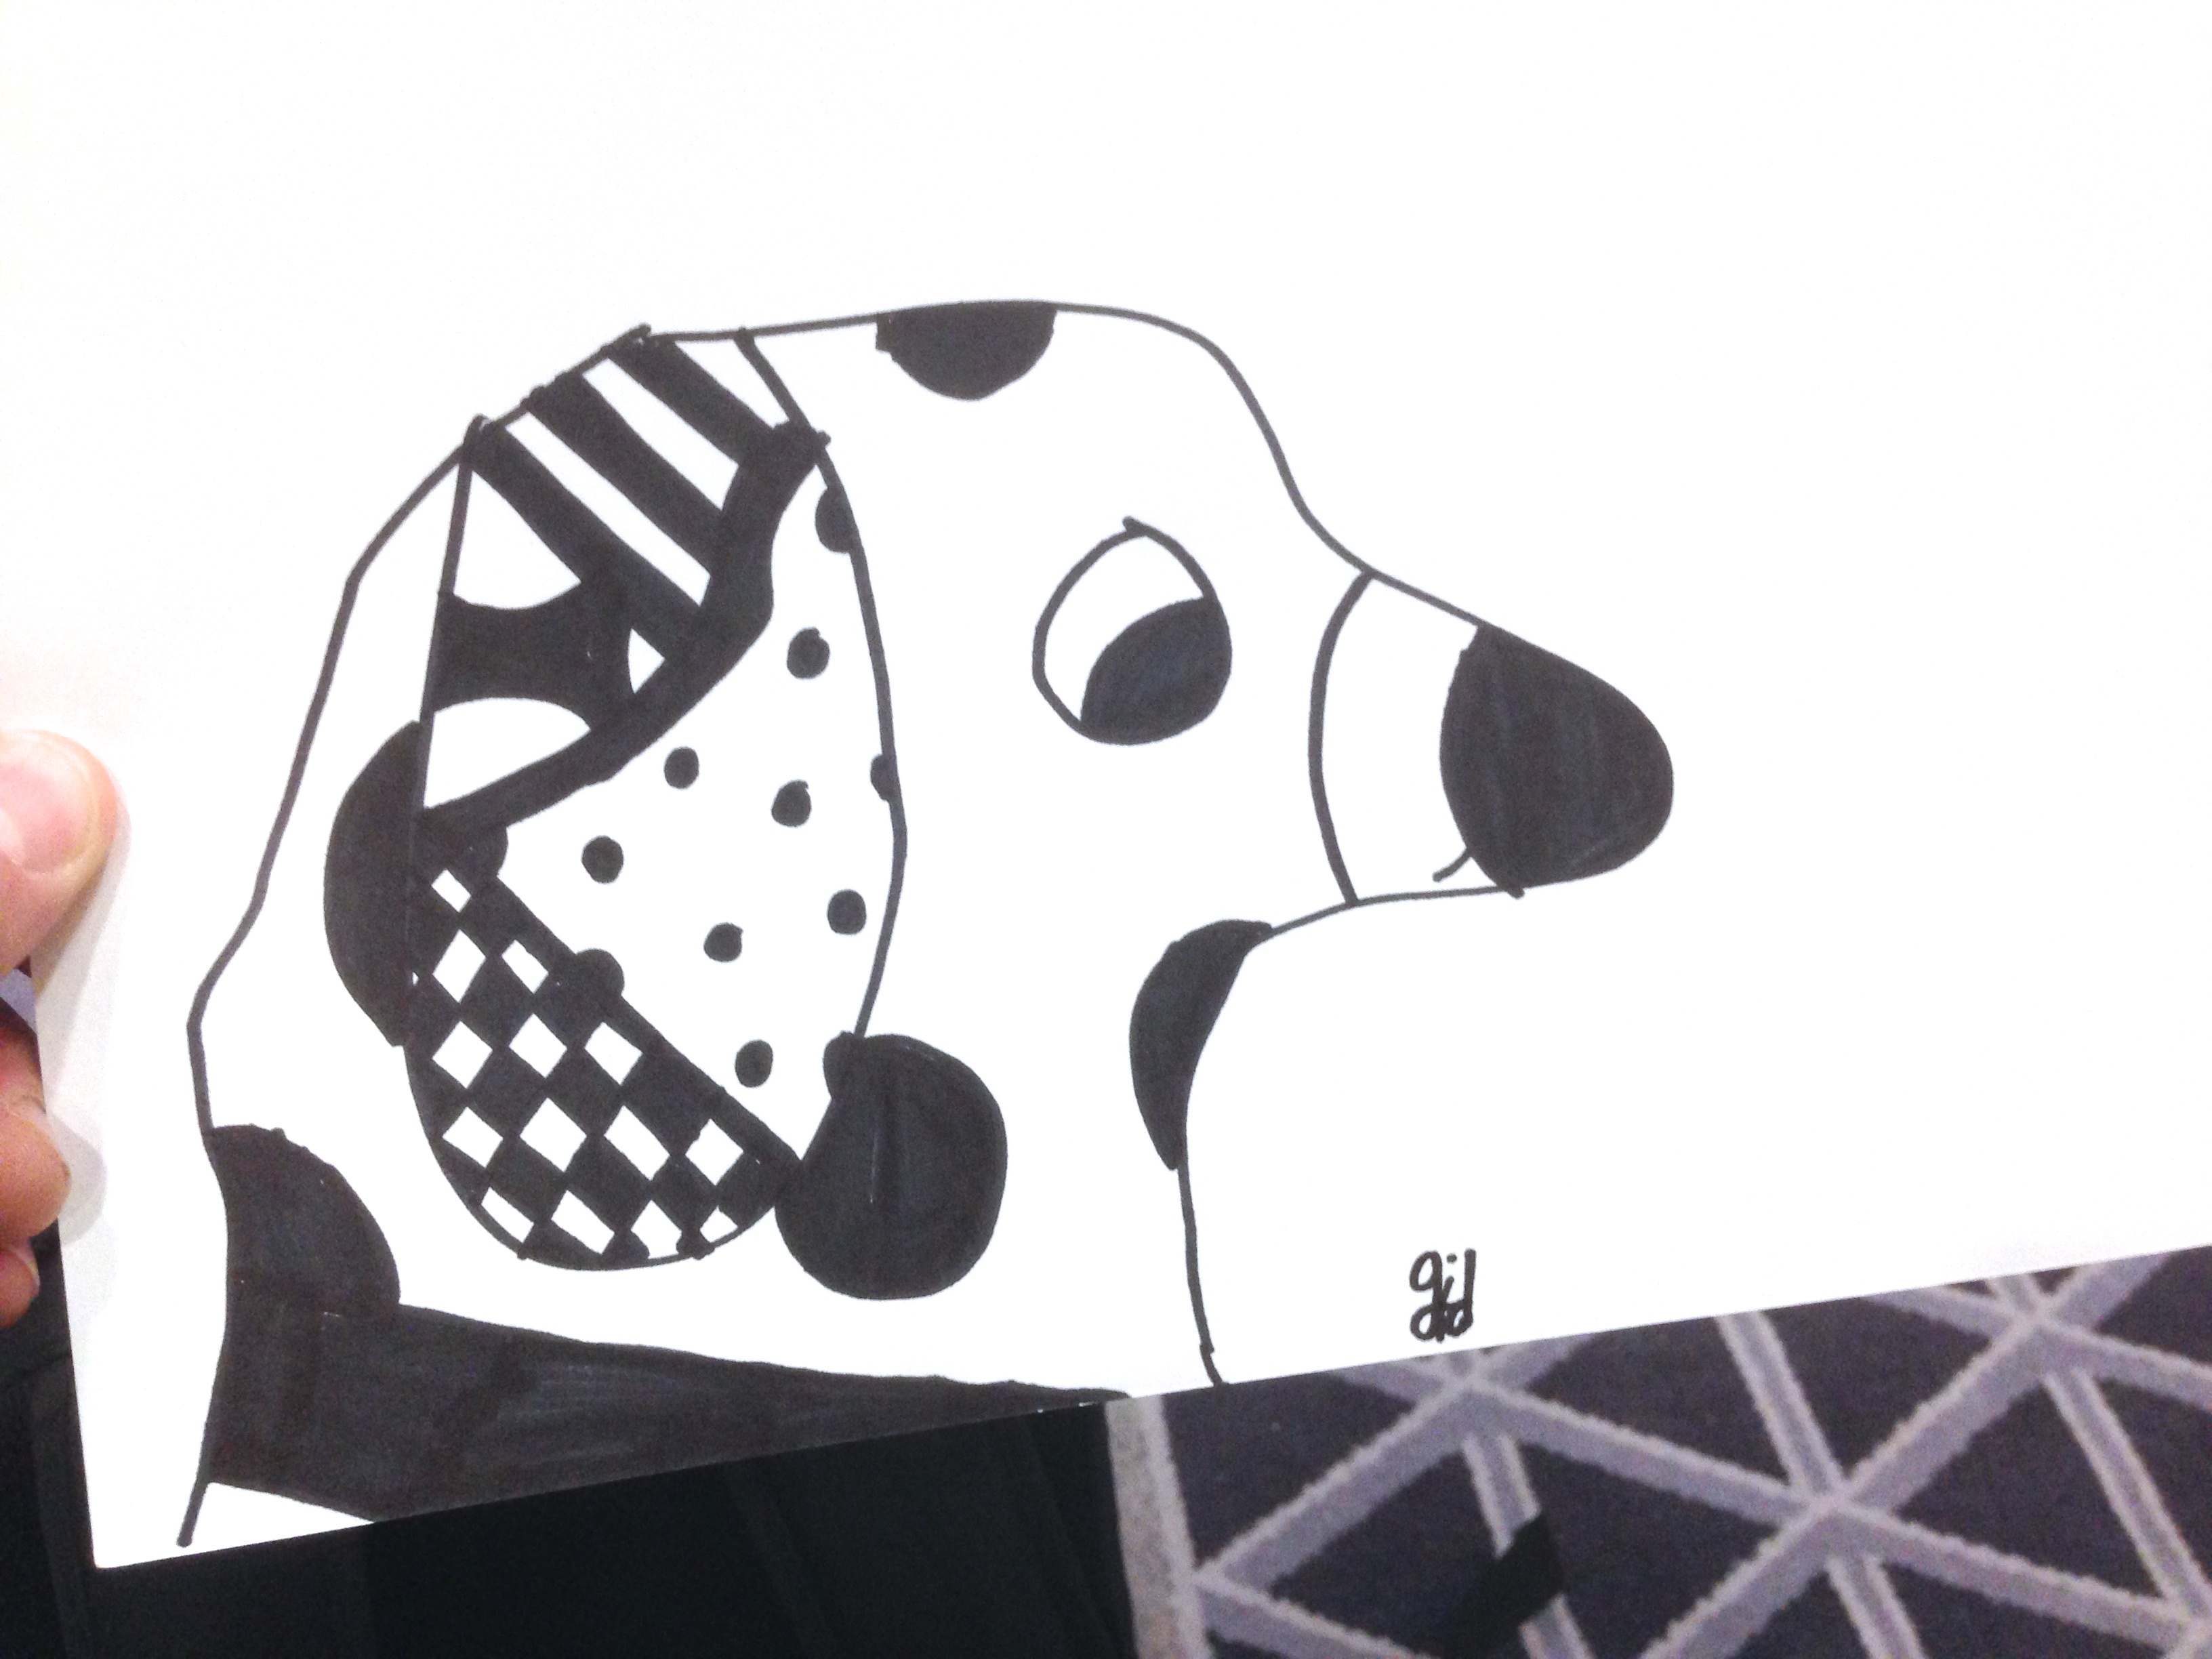
pattern, brand, art, drawing, illustration, design, head, cartoon